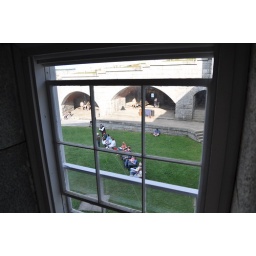
A window over the parade ground